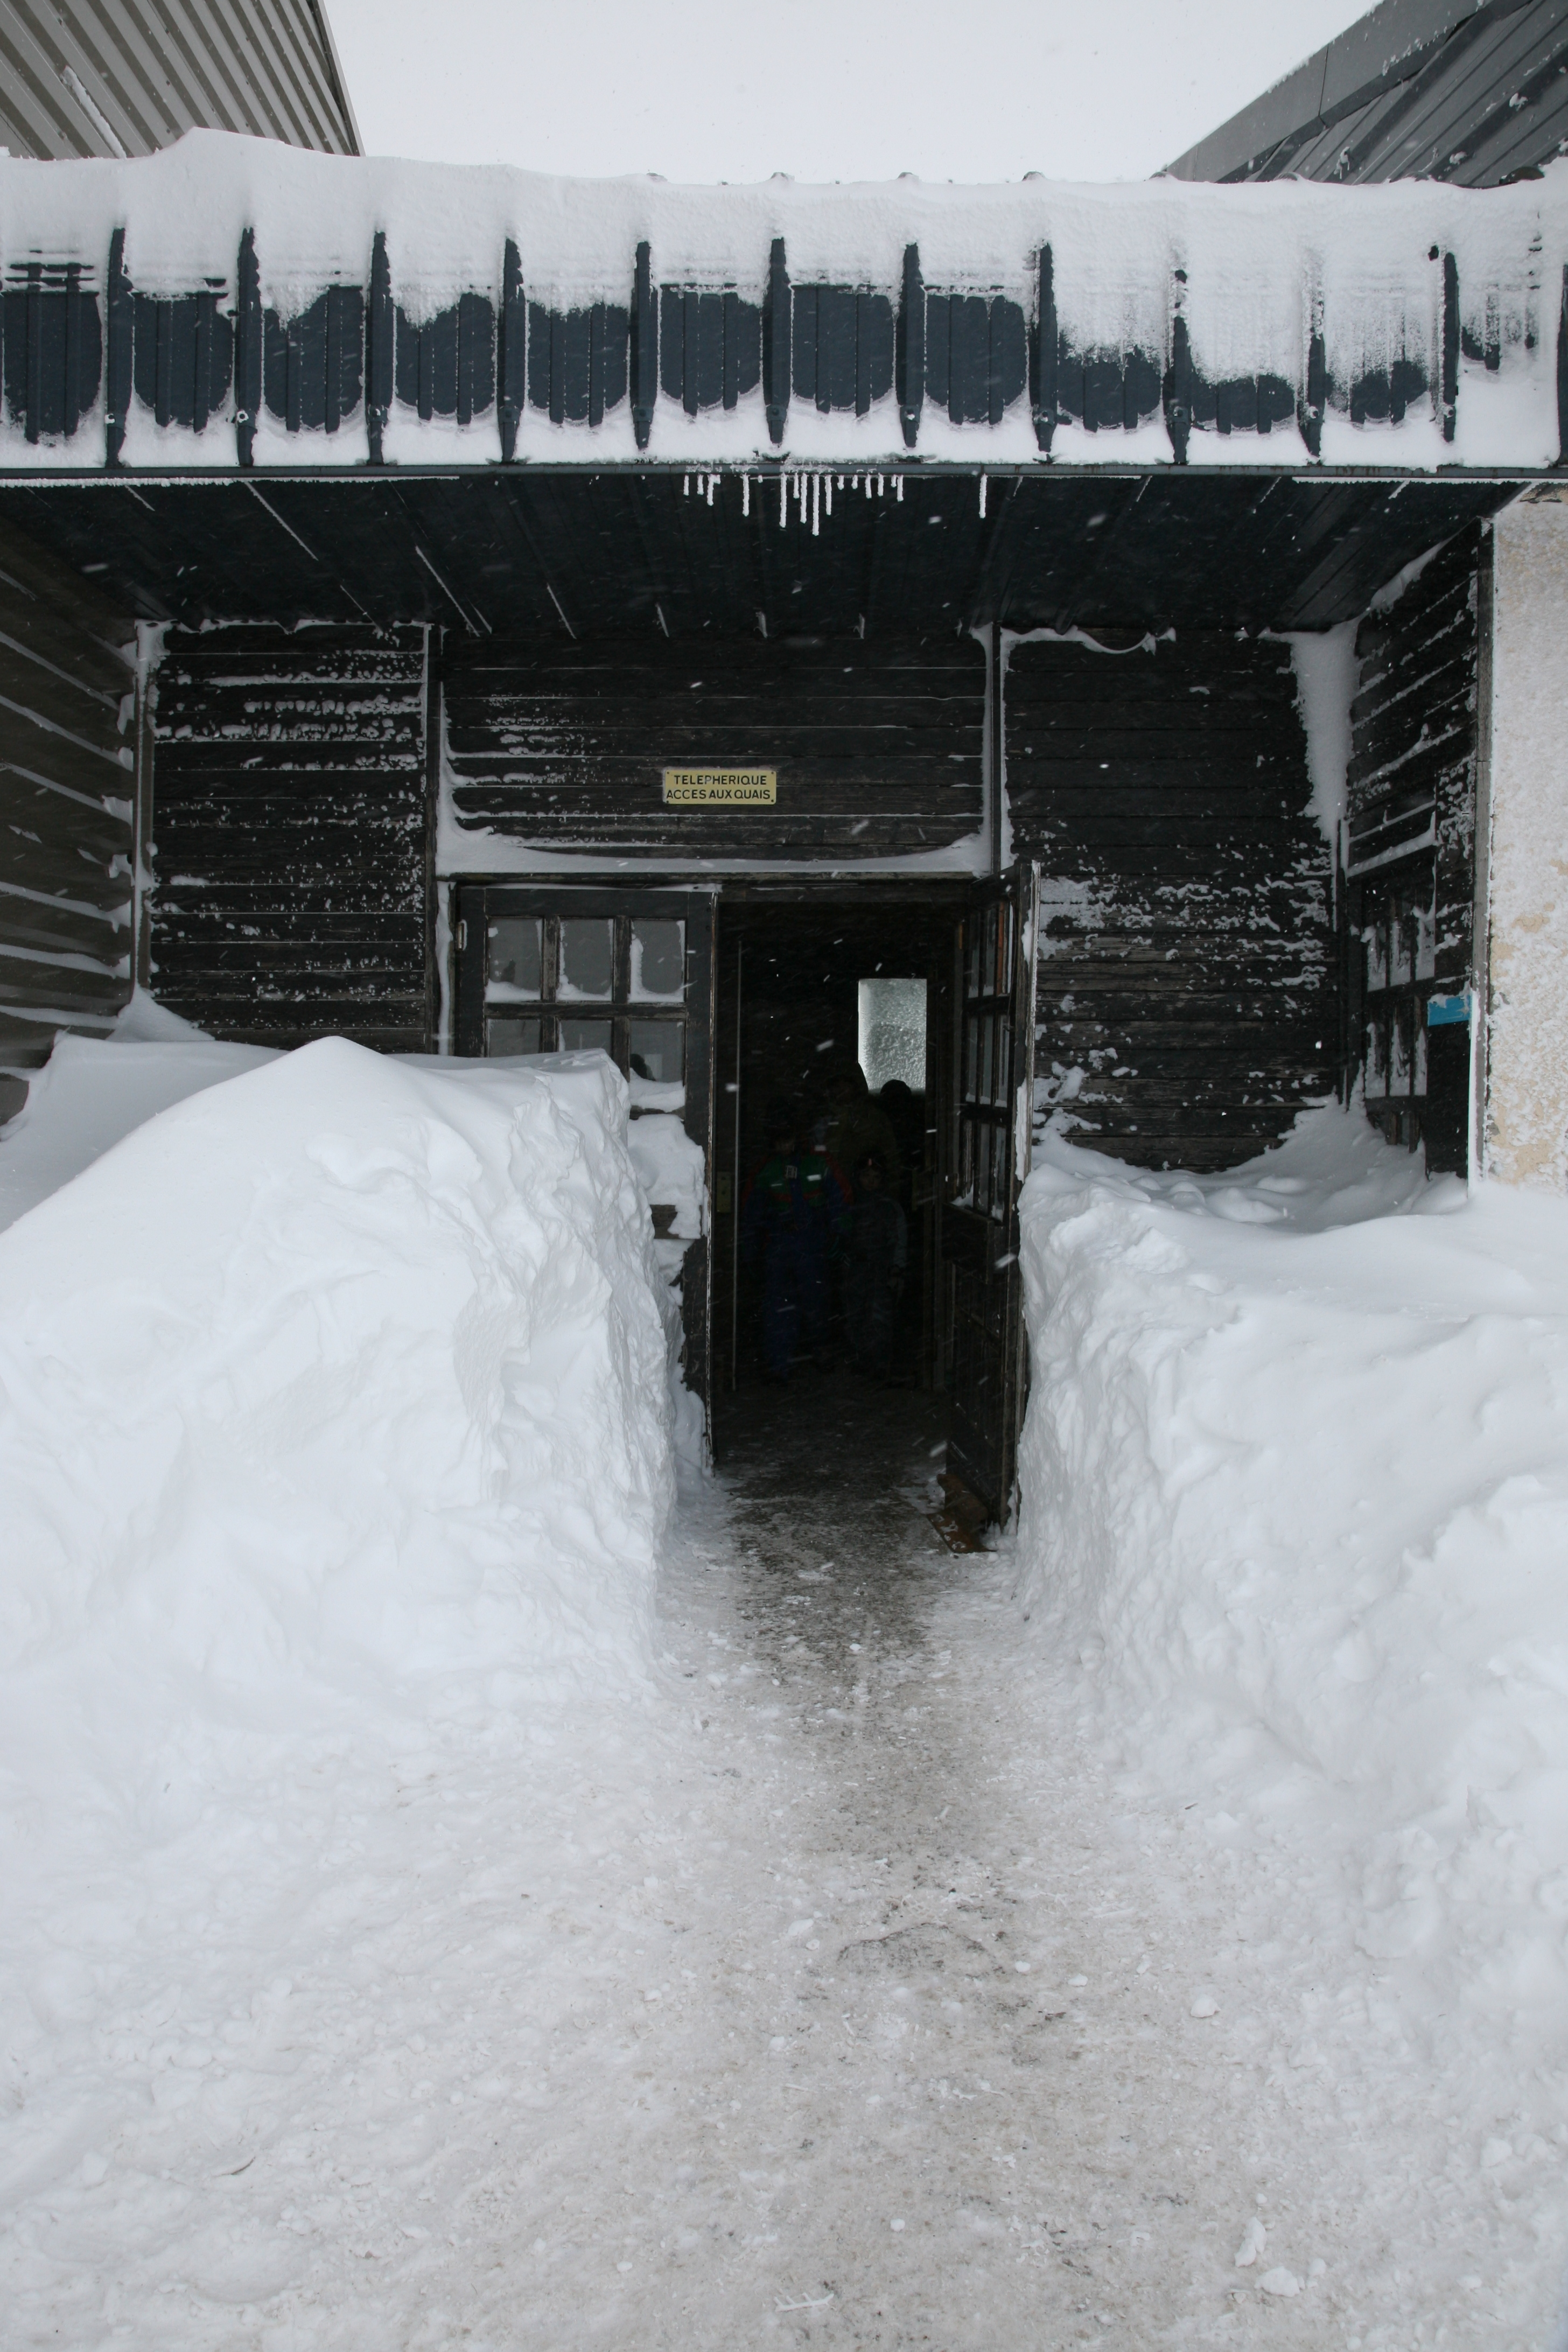
snow, winter, white, france, ice, weather, station, season, auvergne, hiver, neige, ski, blizzard, cablecar, freezing, cantal, superlioran, lioran, t l ph rique, winter storm